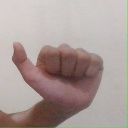
अक्षर: त